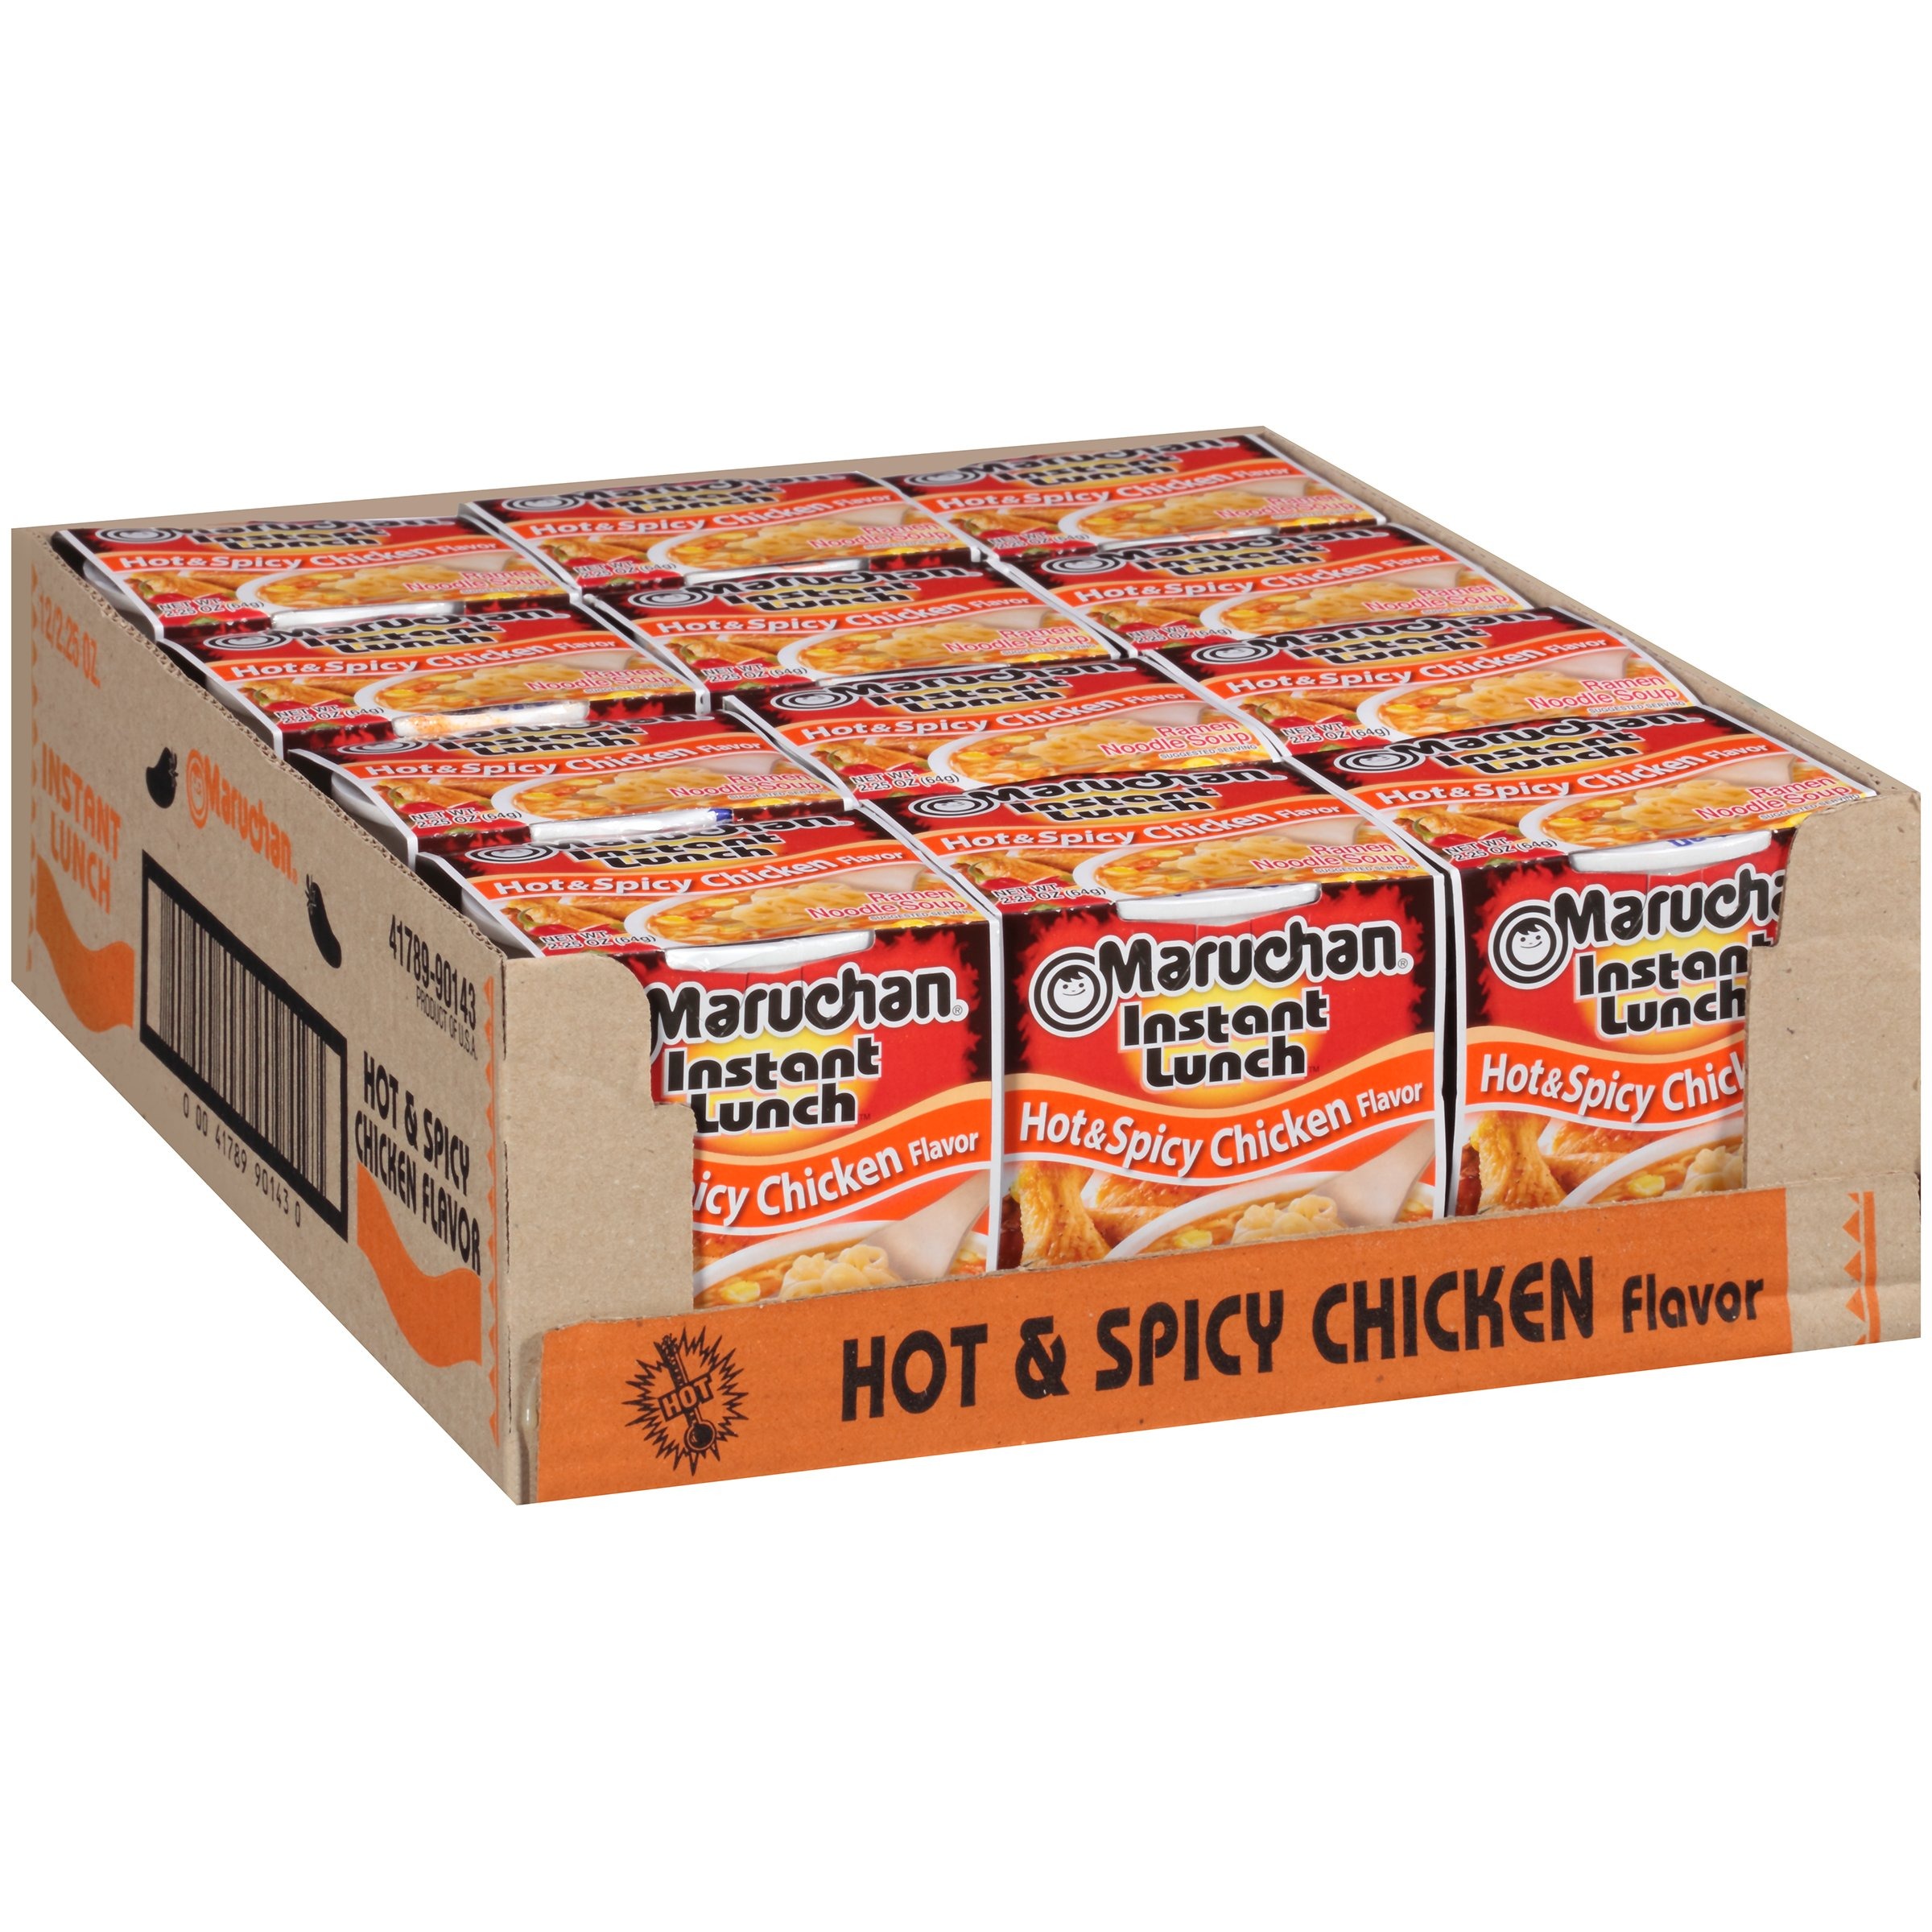
Item Name: Maruchan Instant Lunch Hot & Spicy Chicken, Ramen Noodle Soup, Microwaveable Meal, 2.25 Oz, 12 Count
Bullet Point 1: 3-MINUTE PREP: Simply add water! Instructions: 1.) Fold lid halfway, fill to inside line with boiling water. 2.) Secure lid, let stand for 3 mins. 3.) Remove lid, stir well, and savor from cup. For optimal taste, use boiling water.
Bullet Point 2: FLAVOR BLAZE: Fiery hot chicken sensation. Ignite your palate with our hot & spicy chicken flavor. Designed for those who crave the thrill of bold flavors!
Bullet Point 3: CREATE YOUR PERFECT RAMEN: Personalize your instant lunch cup with your favorite veggies, proteins, or spices! Tailor your ramen experience to suit your cravings and taste preferences.
Bullet Point 4: COLLEGE SNACK ESSENTIAL: Ramen, the ultimate college comfort food. Fuel late-night study sessions with Maruchan ramen! Send a thoughtful snack care package to your college student for a quick and convenient hunger hack!
Bullet Point 5: SIZE: 12 pack/count of 2.25 oz units
Value: 27.0
Unit: Ounce

Price: 5.2